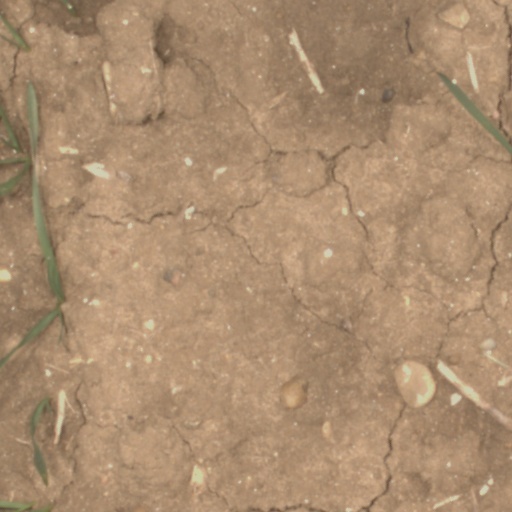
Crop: wheat